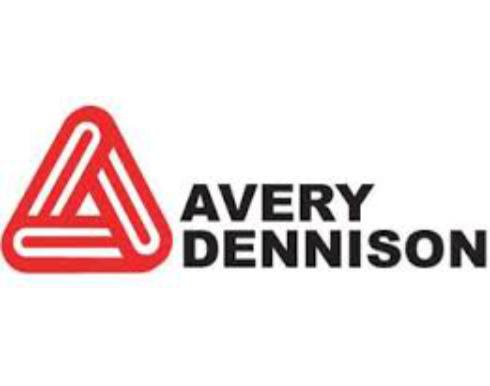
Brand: avery dennison-2
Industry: Others